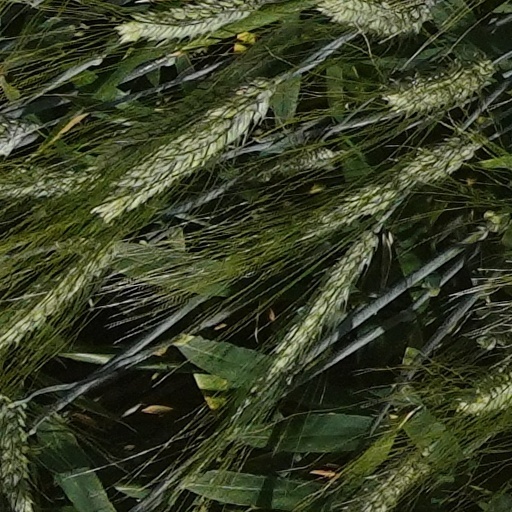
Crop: wheat